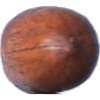
Label: Nut Pecan 1